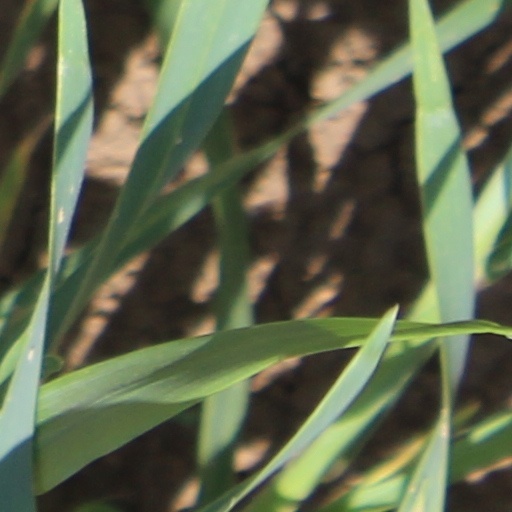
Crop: wheat